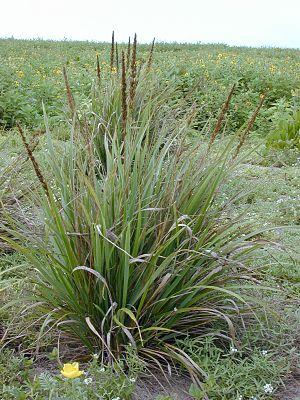
Eragrostis est un genre de plantes monocotylédones de la famille des Poaceae, sous-famille des Chloridoideae, à répartition cosmopolite. Le genre comprend environ 350 espèces.